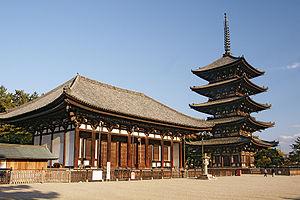
Les monuments historiques de l'ancienne Nara ont été inscrits au patrimoine mondial de l'humanité en 1998. Nara, à 42 km au sud de Kyōto, fut la capitale du Japon,